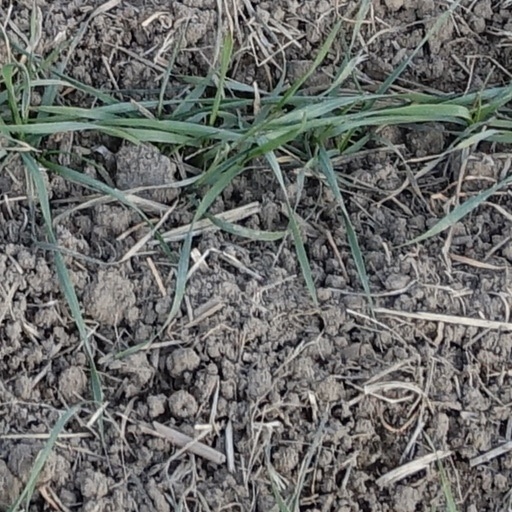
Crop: wheat